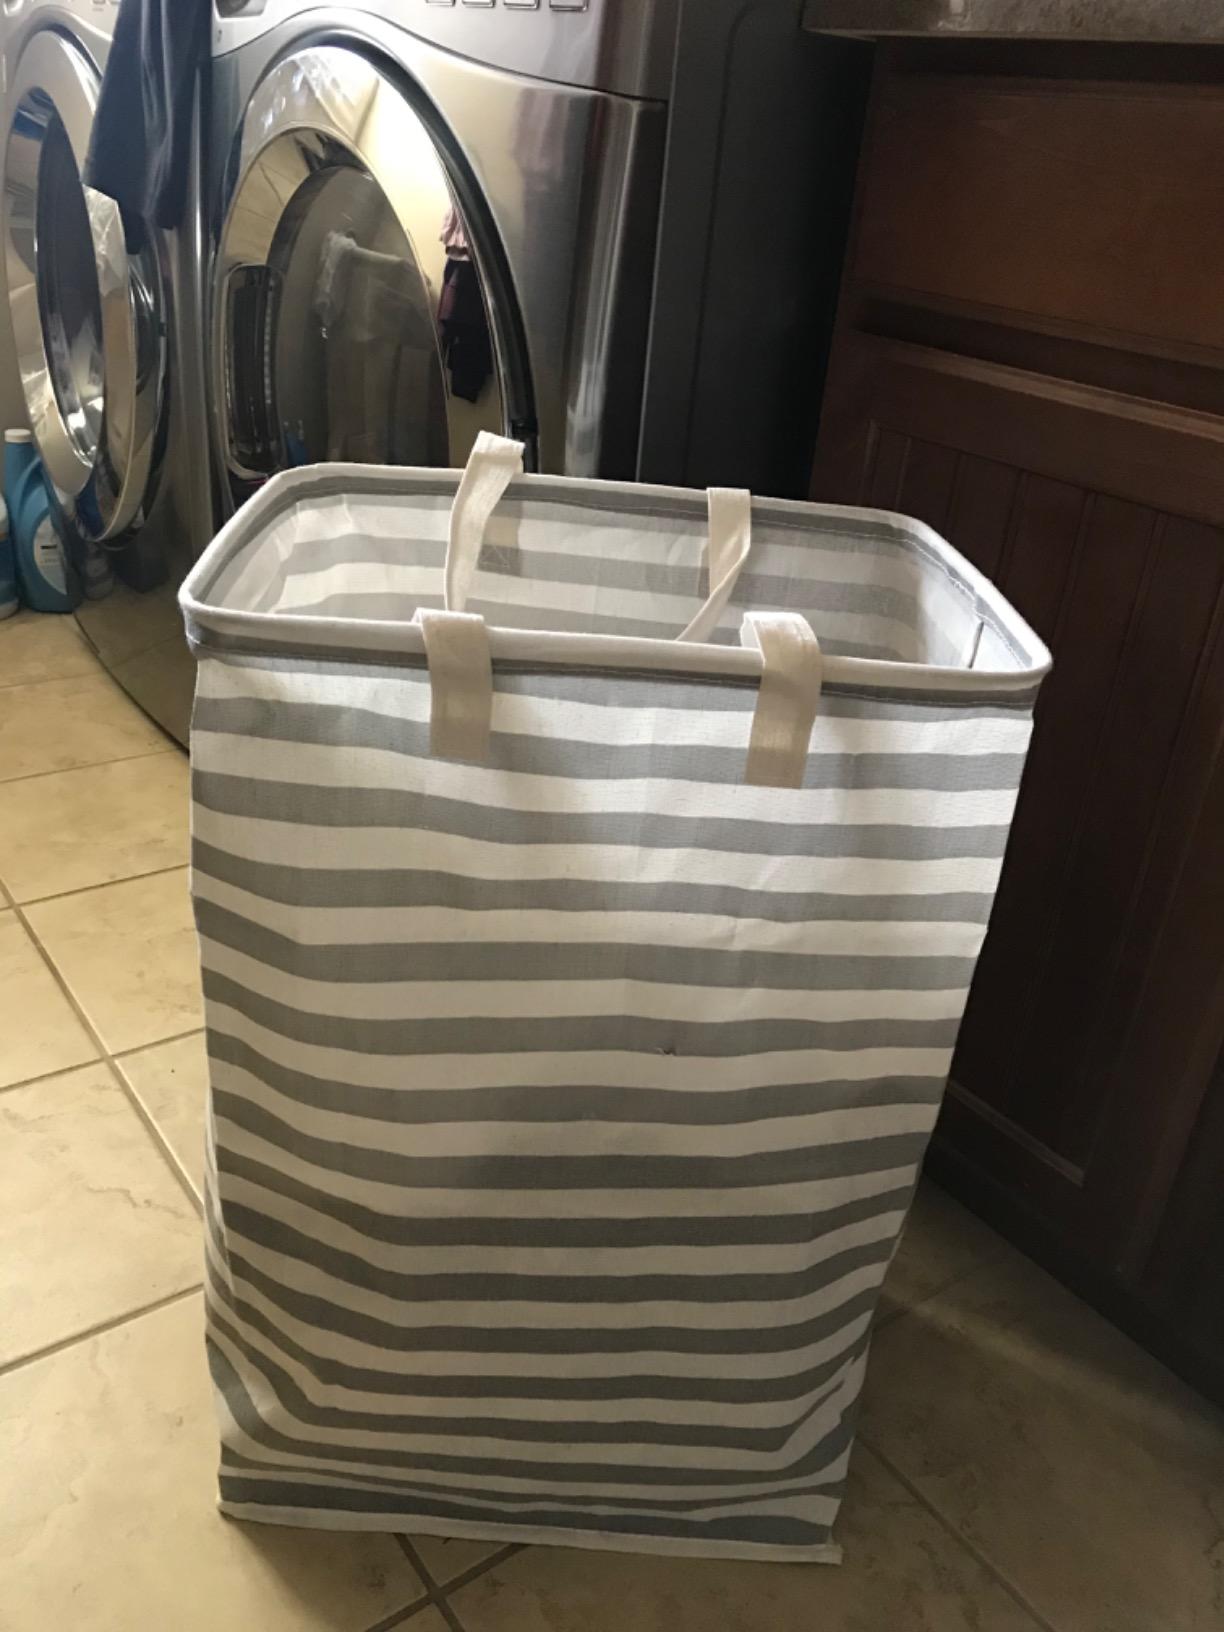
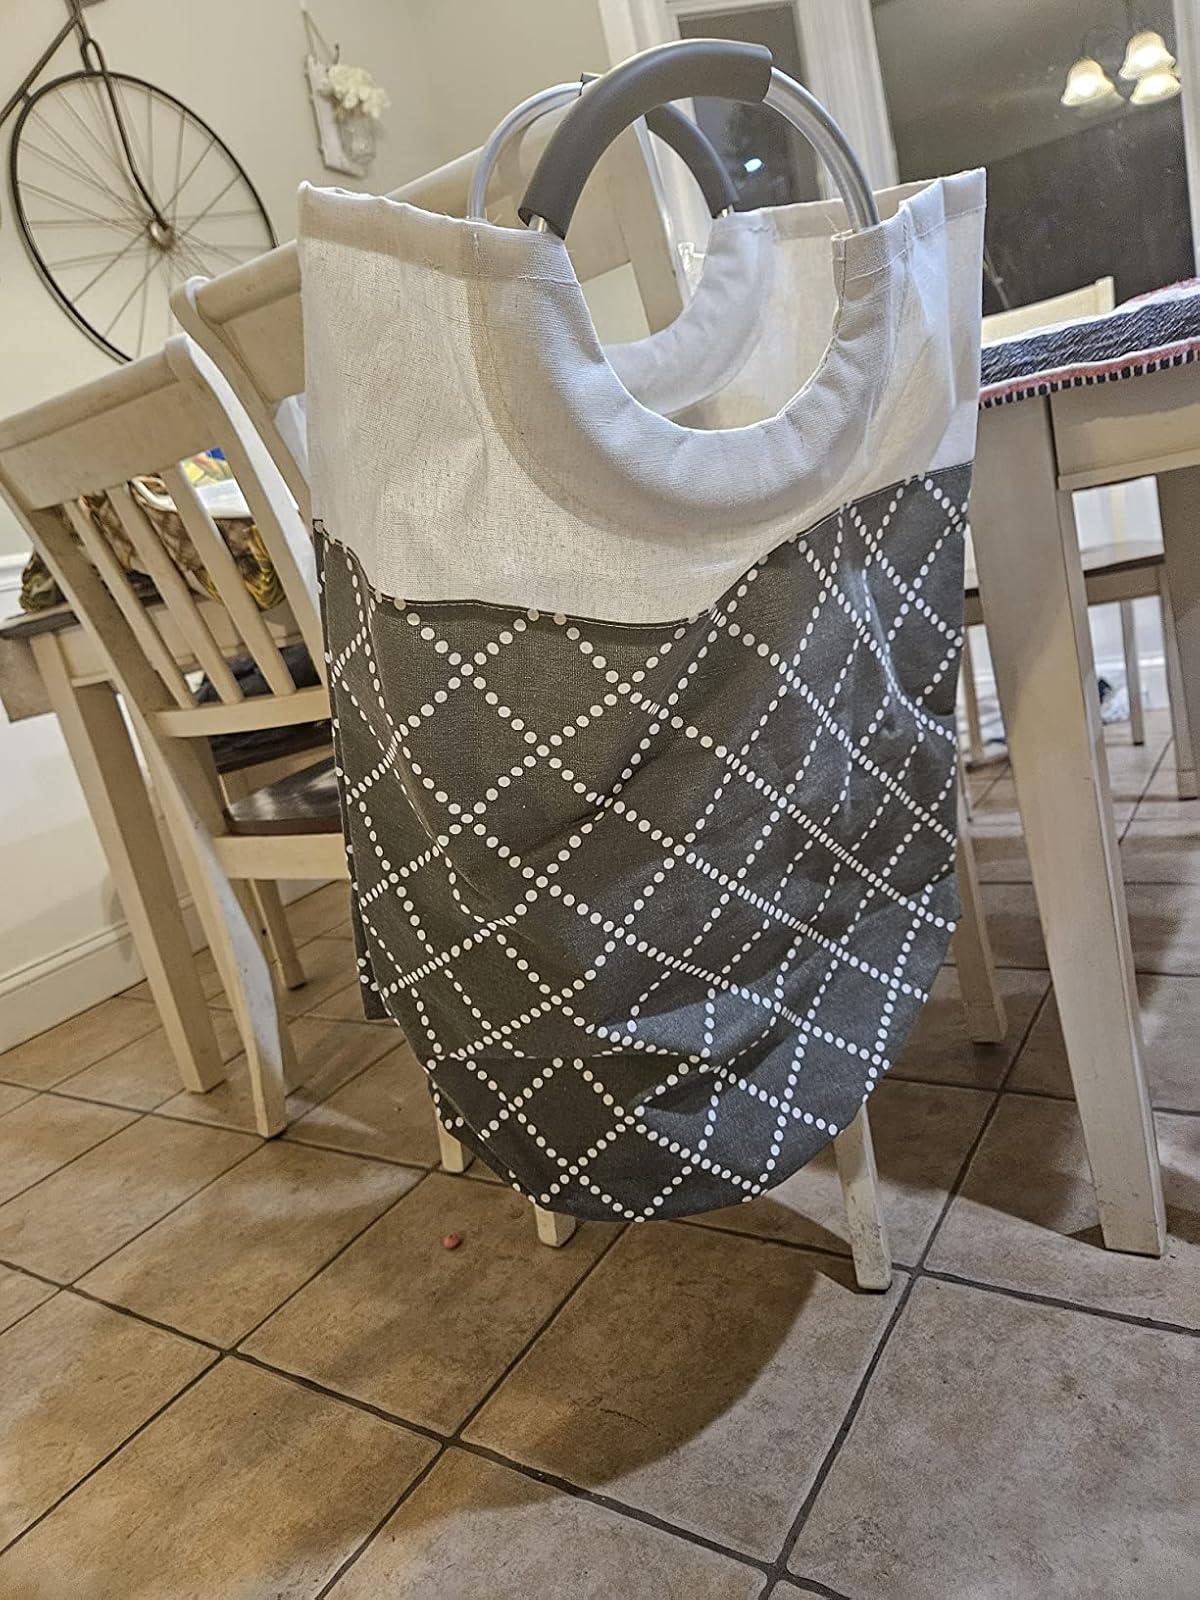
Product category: items_hamper
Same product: no